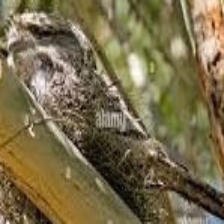
Species: TAWNY FROGMOUTH
Scientific name: PODARGUS STRIGOIDES